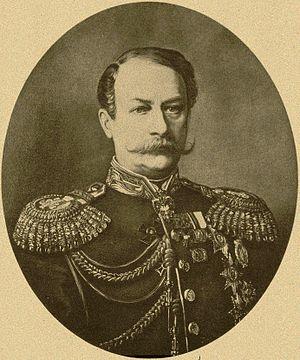
Liste chronologique des membres du Conseil d'État de l'Empire russe du 3 mars 1801 au 17 avril 1906.